John Alexander Low Waddell

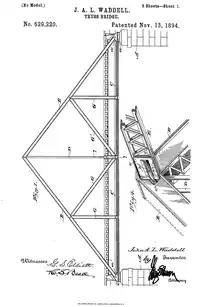

One of Waddell's earliest contributions to the field of civil engineering was the "A" Truss bridge. Patented in 1893, the cost-effective design allowed for cheap and rapid construction, and could easily carry the heavy loads generated by steam locomotive-powered trains. Replicated throughout the Empire of Japan and the American West and Midwest, this basic design contributed to the rapid expansion of several railway companies during the Second Industrial Revolution.